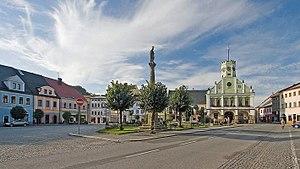
Police nad Metují est une ville du district de Náchod, dans la région de Hradec Králové, en Tchéquie. Sa population s'élevait à 4 115 habitants en 2018.